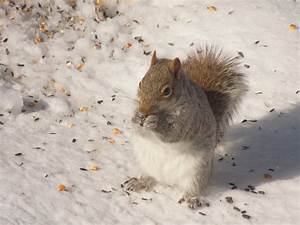
Label: scoiattolo